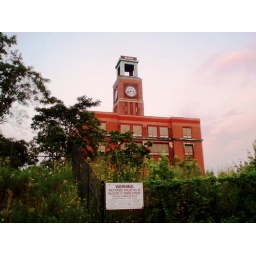
Chicago. I never tire of walking down, and photographing, Ravenswood Avenue, by far my favorite street in Chicago...